Bryant Bulldogs baseball

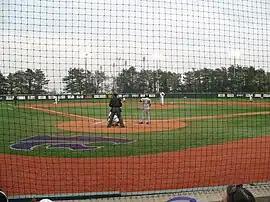
Kansas State's Tointon Family Stadium, the site of Bryant's NCAA tournament win in 2013.

In 2013, Bryant set a program wins record and reached its first Division I NCAA tournament. The Bulldogs had a 40–15–1 regular season that included a 19-game winning streak from March 22 to April 16. For the third time, the team won three NEC major awards, with Owens the Coach of the Year, AJ Zarozny the Rookie of the Year, and Brown the Player of the Year. The team lost its opener in the NEC tournament to Long Island, then won four games in a row to win the tournament and the NEC's automatic bid to the NCAA tournament. As the third seed in the Manhattan Regional, Bryant defeated Arkansas in the opener before losing consecutive games. They finished the season at 45–18–1. Owens was named the ABCA Northeast Region Coach of the Year. Brown was named a Third-Team All-American by the ABCA, and five players were named First-Team All-New England. Brown, Kelich, and Joseph Michaud were drafted after the season.